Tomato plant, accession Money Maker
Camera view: bottom (45 deg); turntable rotation: 90 degrees
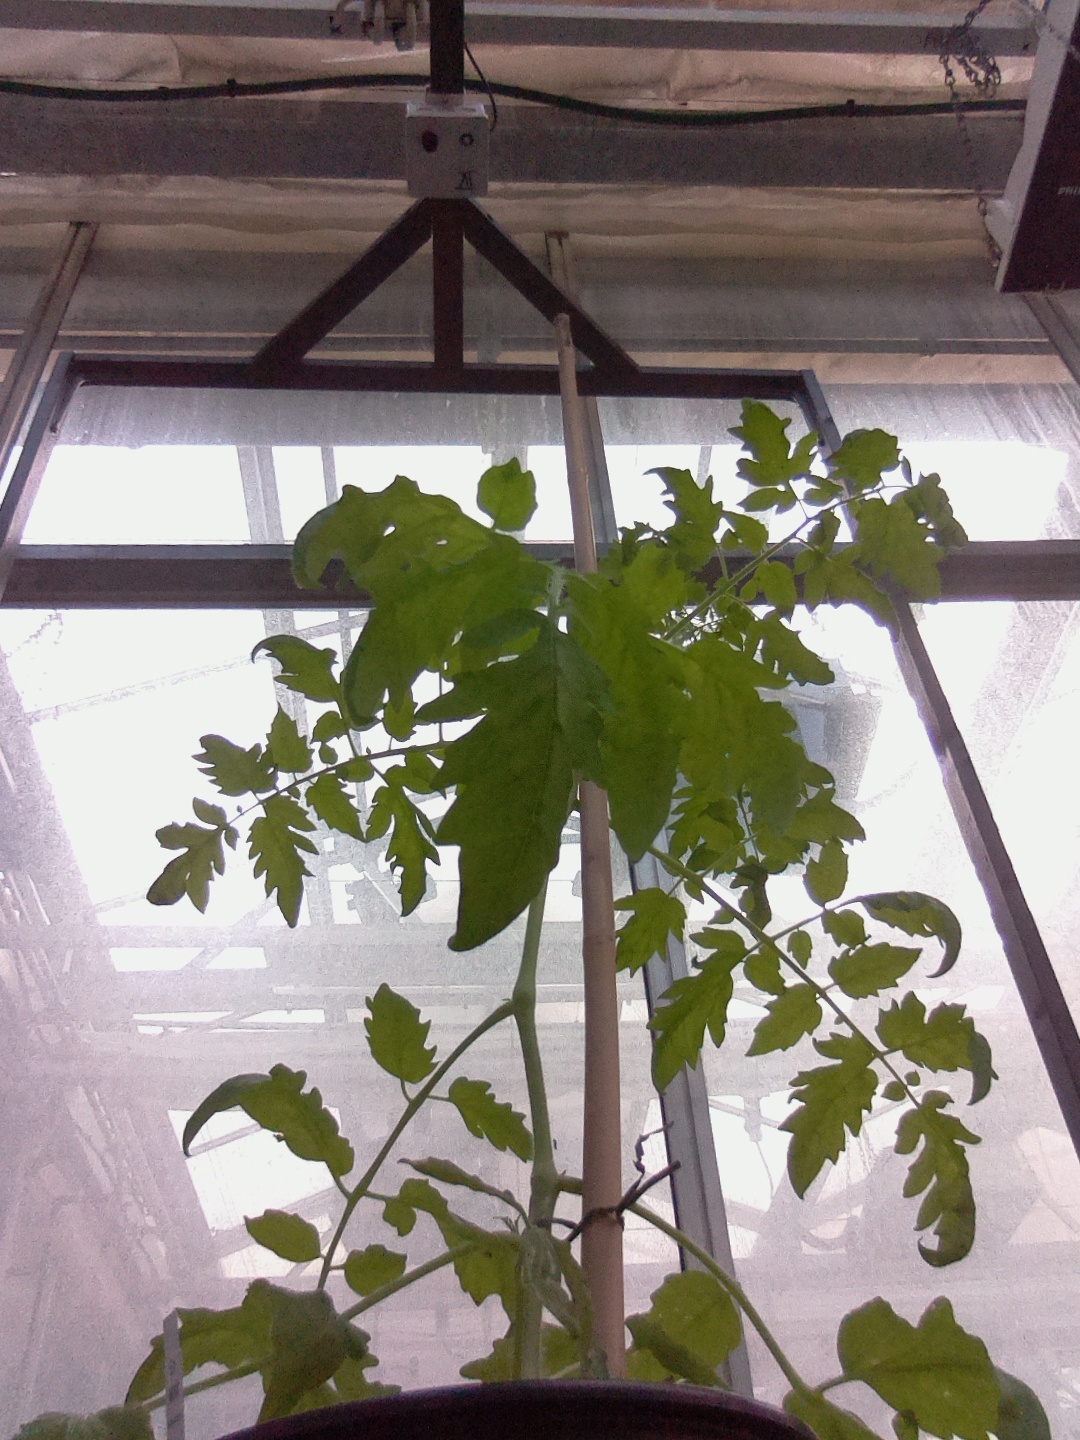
BBCH growth stage 52: 2 inflorescences visible